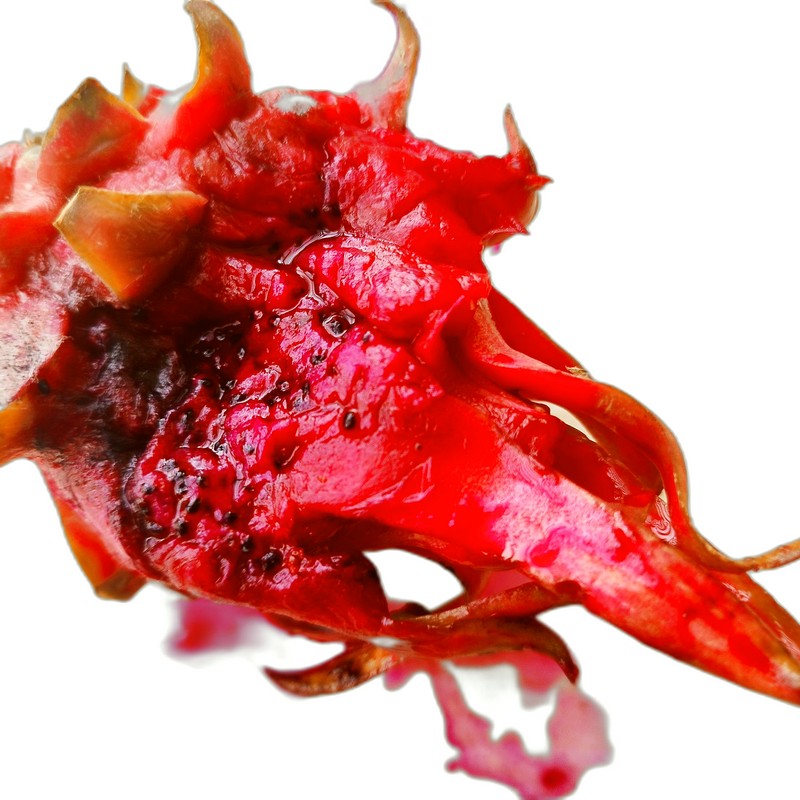
Label: Defect Dragon Fruit